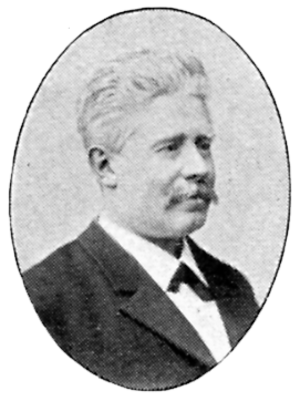
Evald Hansen, né le 14 novembre 1840 à Tårnby, aujourd'hui une banlieue de Copenhague, et mort le 13 juin 1920 à Landskrona, est un graveur et xylographe danois et suédois des XIXᵉ et XVIIIᵉ siècles.